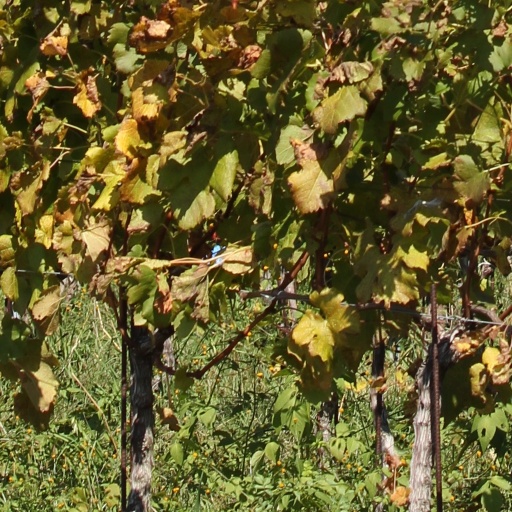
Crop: grape